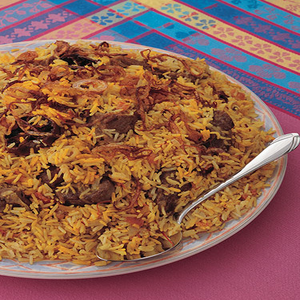
Dish: biryani